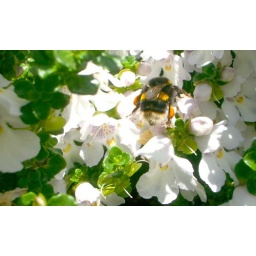
Photo of a bee looking for pollen on a white flower in the Queen Mother's memorial garden in Edinburgh Botanic Garden.